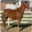
Label: horse